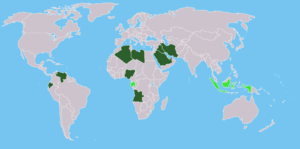
Les réserves pétrolières sont le volume de pétrole récupérable, à partir de champs de pétrole découverts, sur la base des contraintes économiques et techniques actuelles.